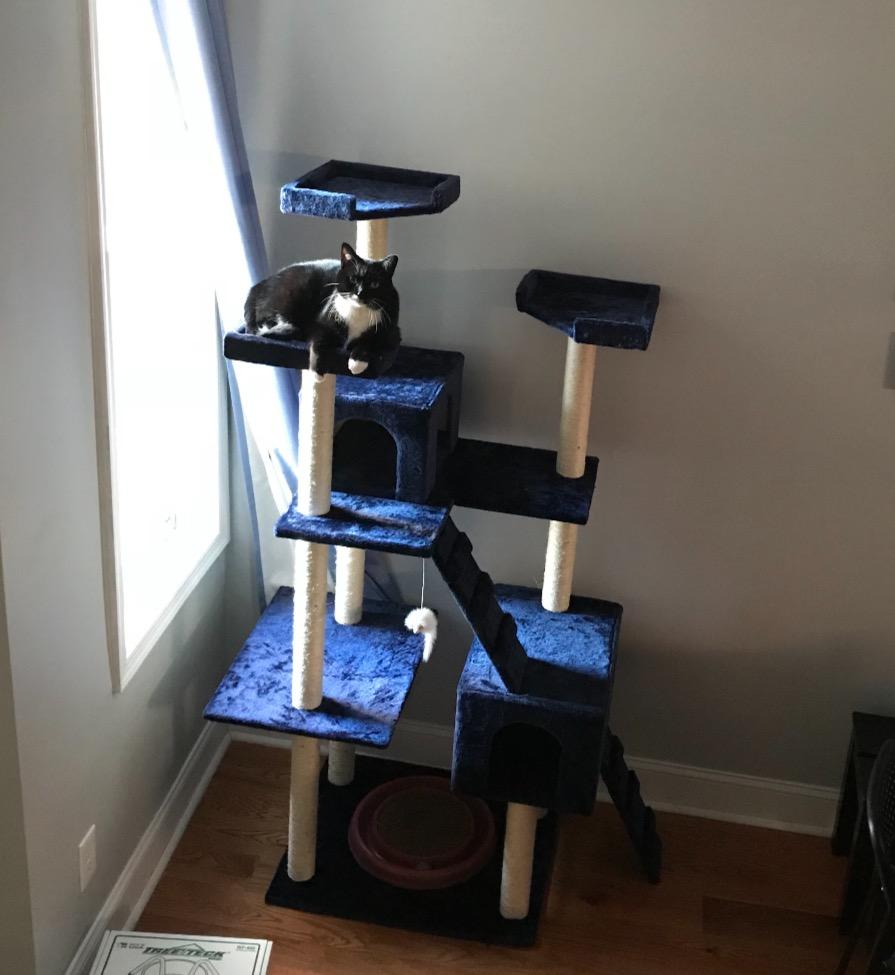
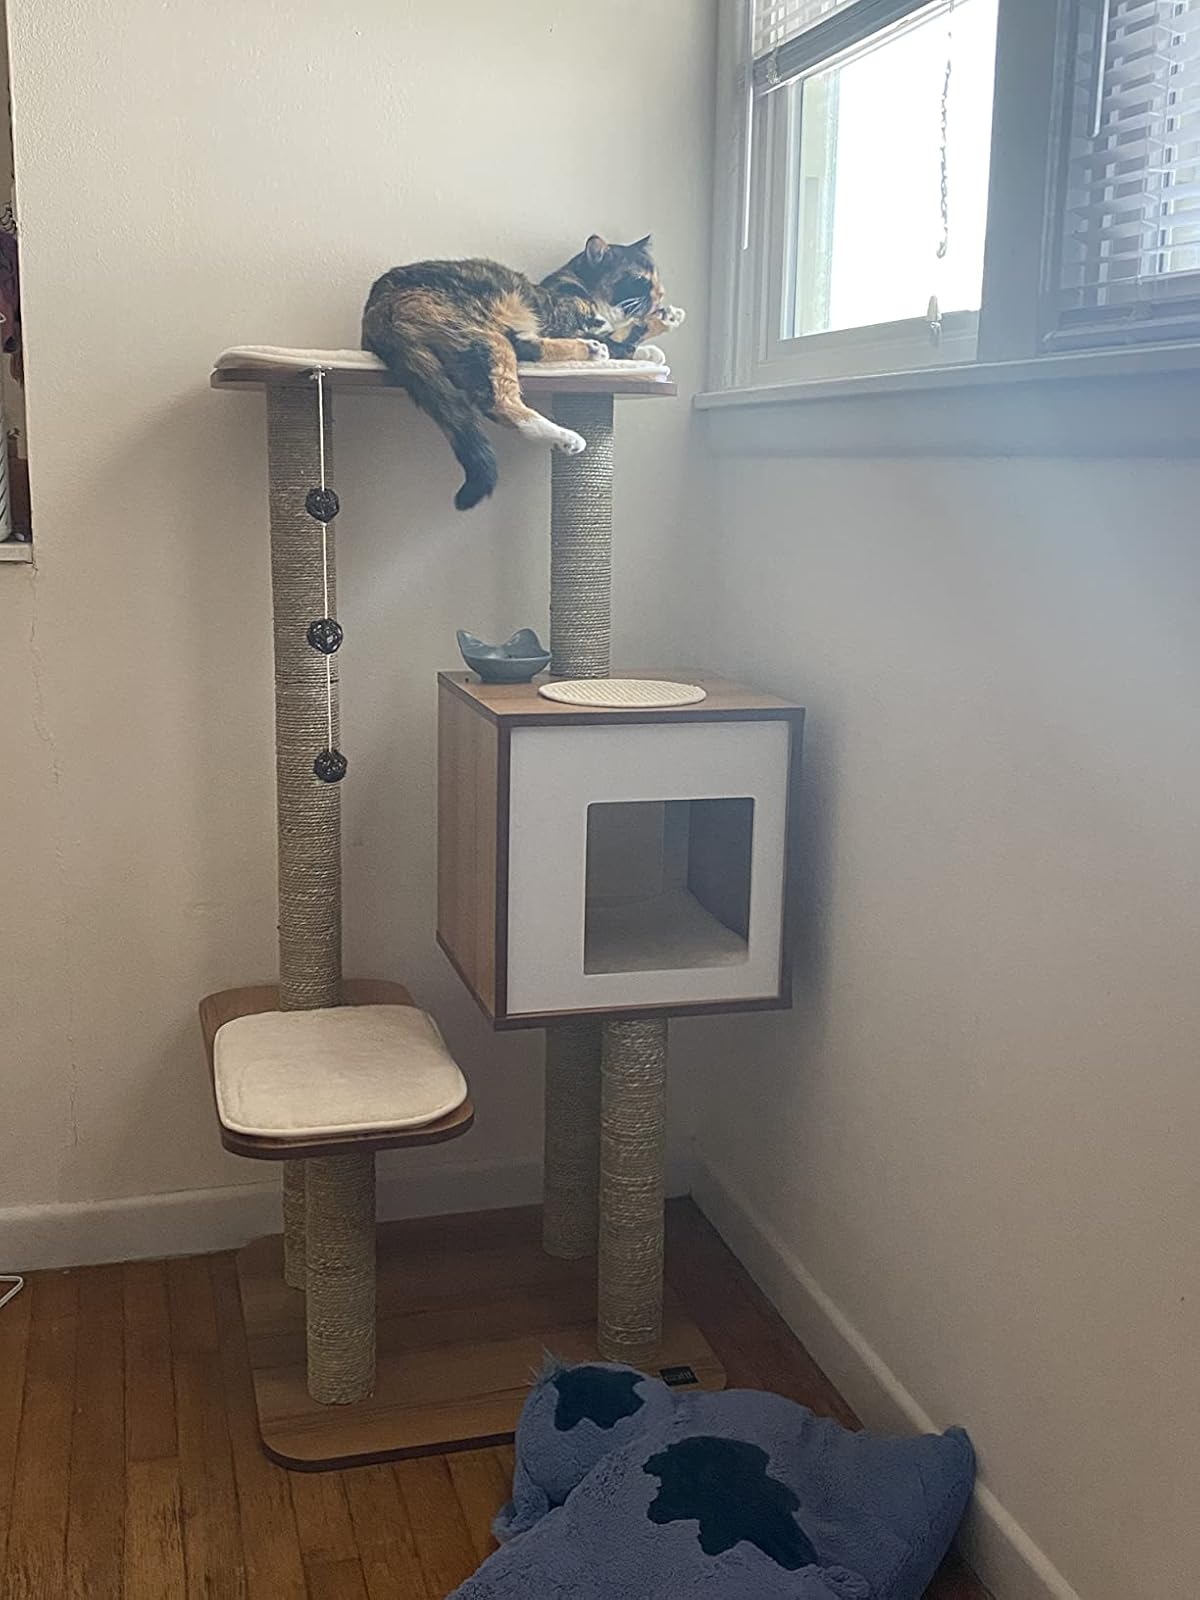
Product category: items_cat tree
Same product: no